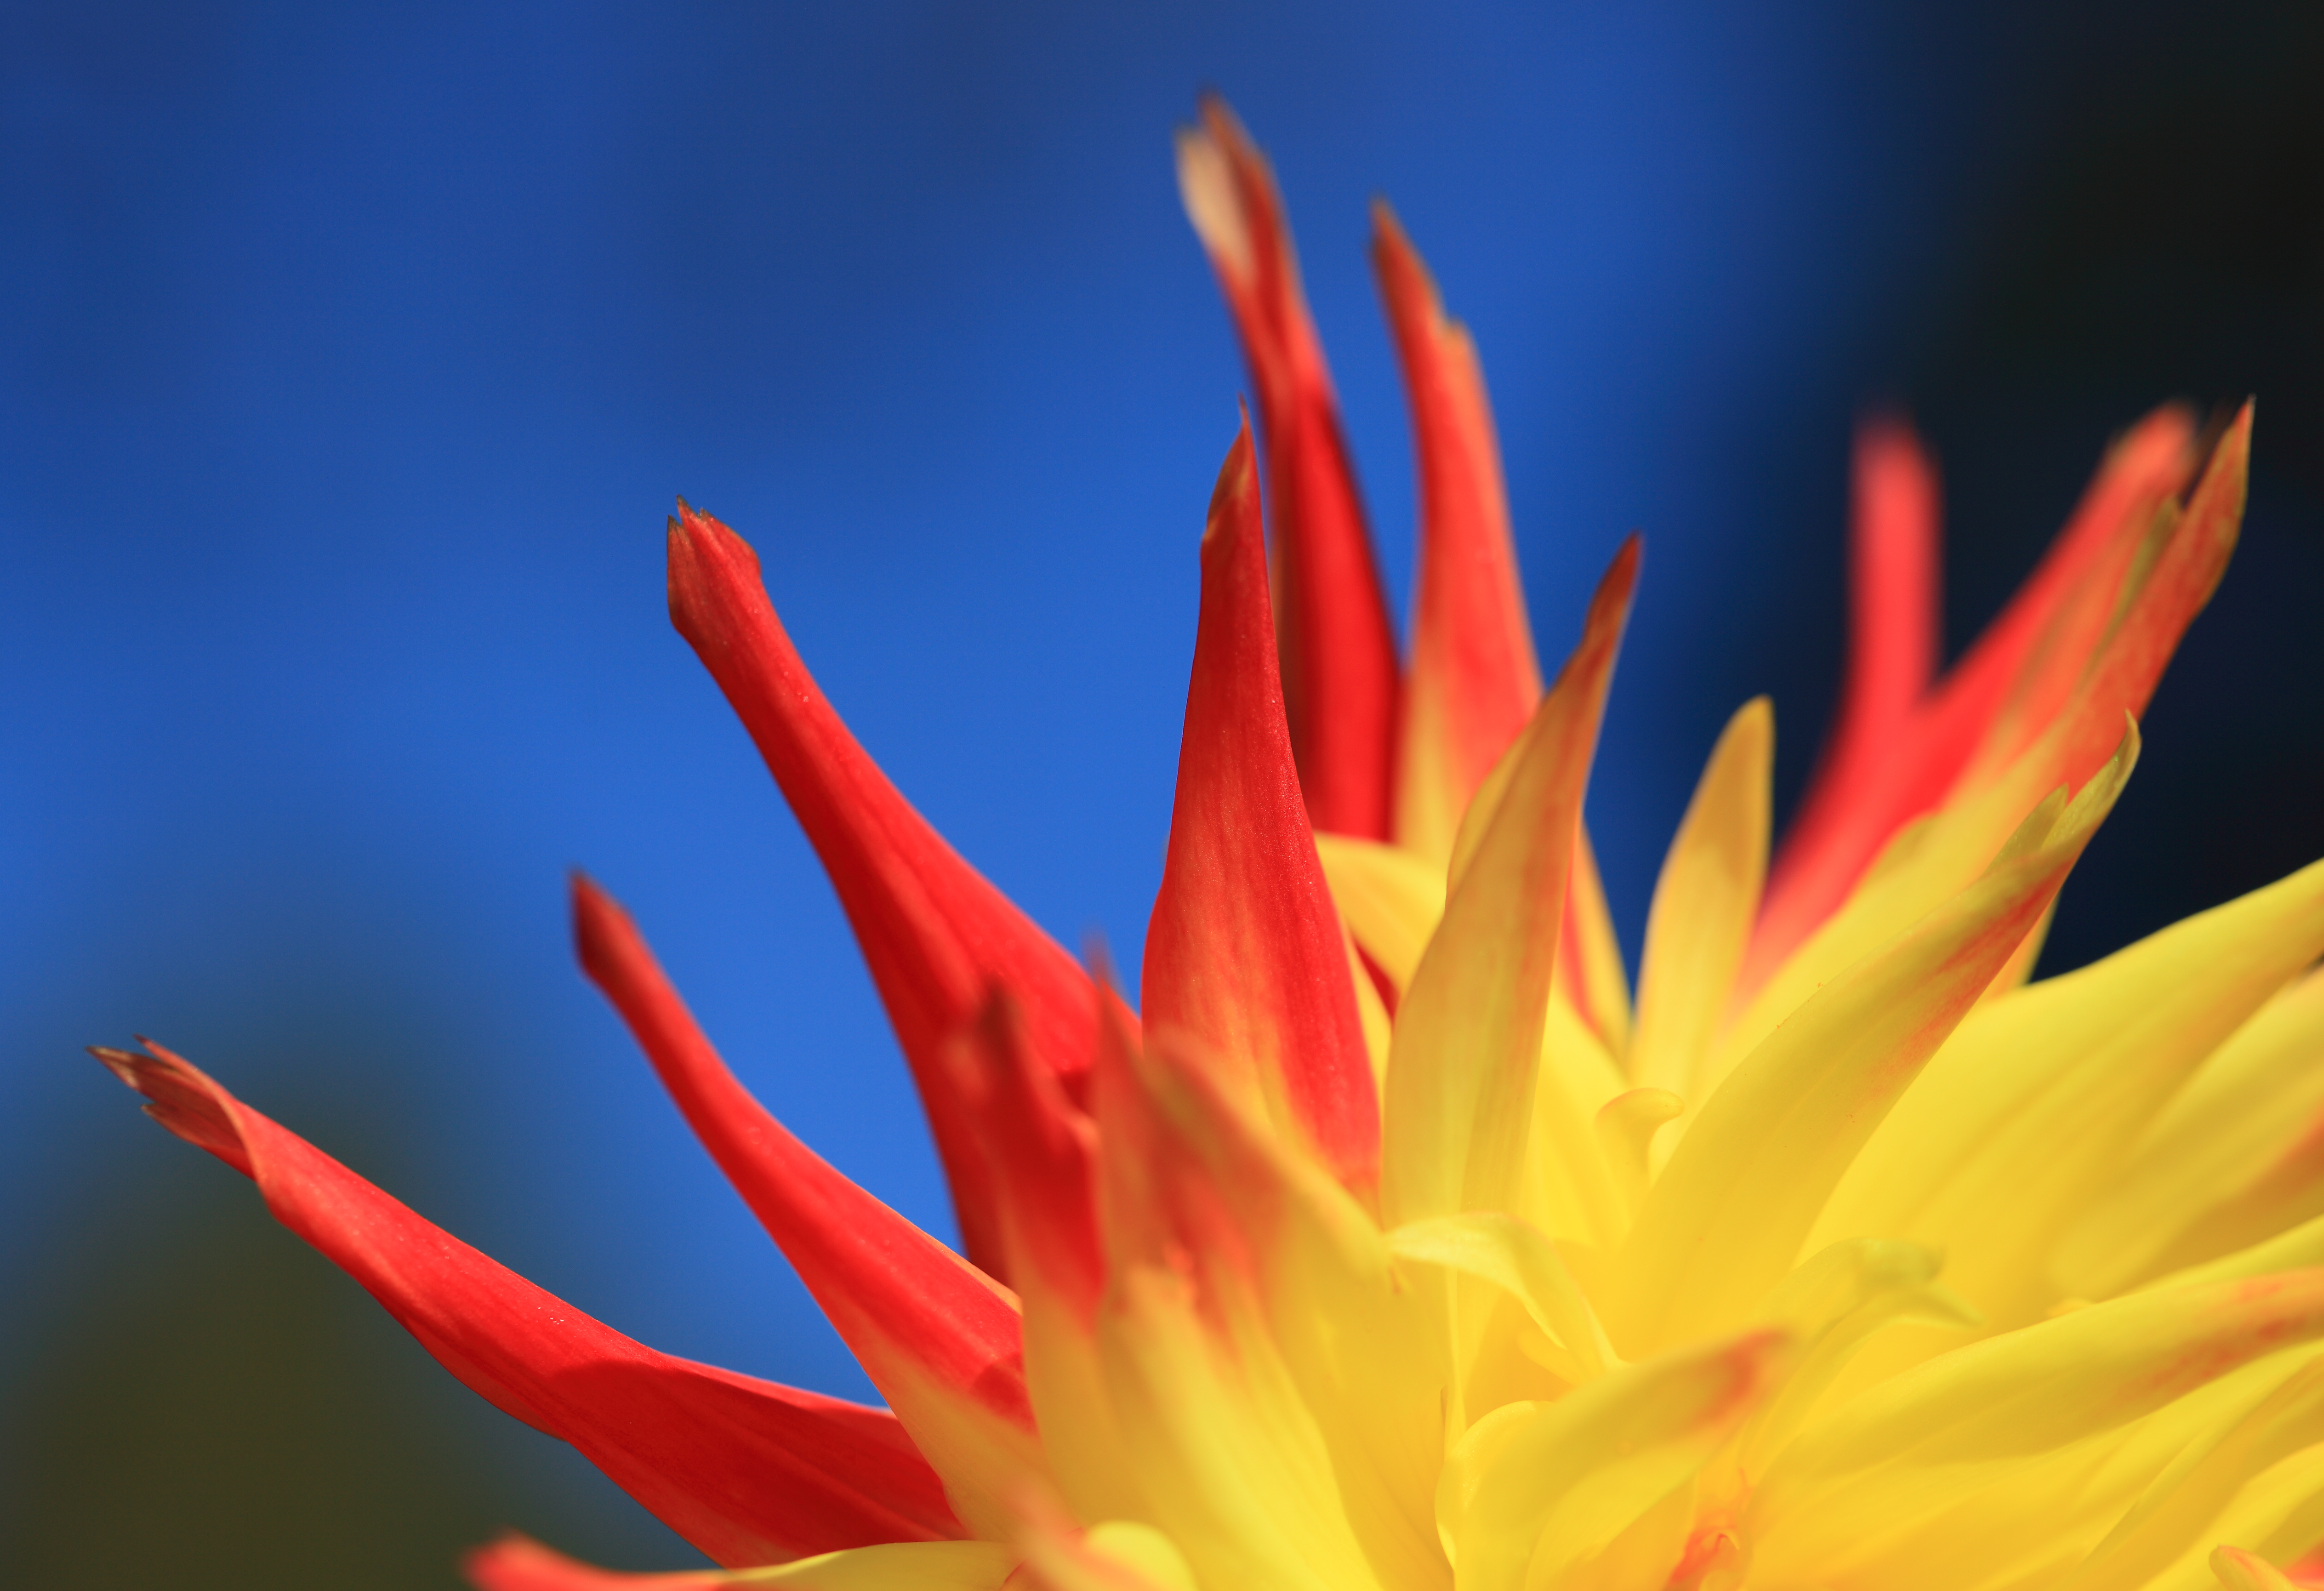
blossom, plant, sky, photography, sunlight, flower, petal, high, red, color, yellow, flora, close up, dahlia, tokyo, 5d, hires, markii, hi, res, resolution, jindaishokubutsukouen, choufu, macro photography, flowering plant, daisy family, computer wallpaper, land plant